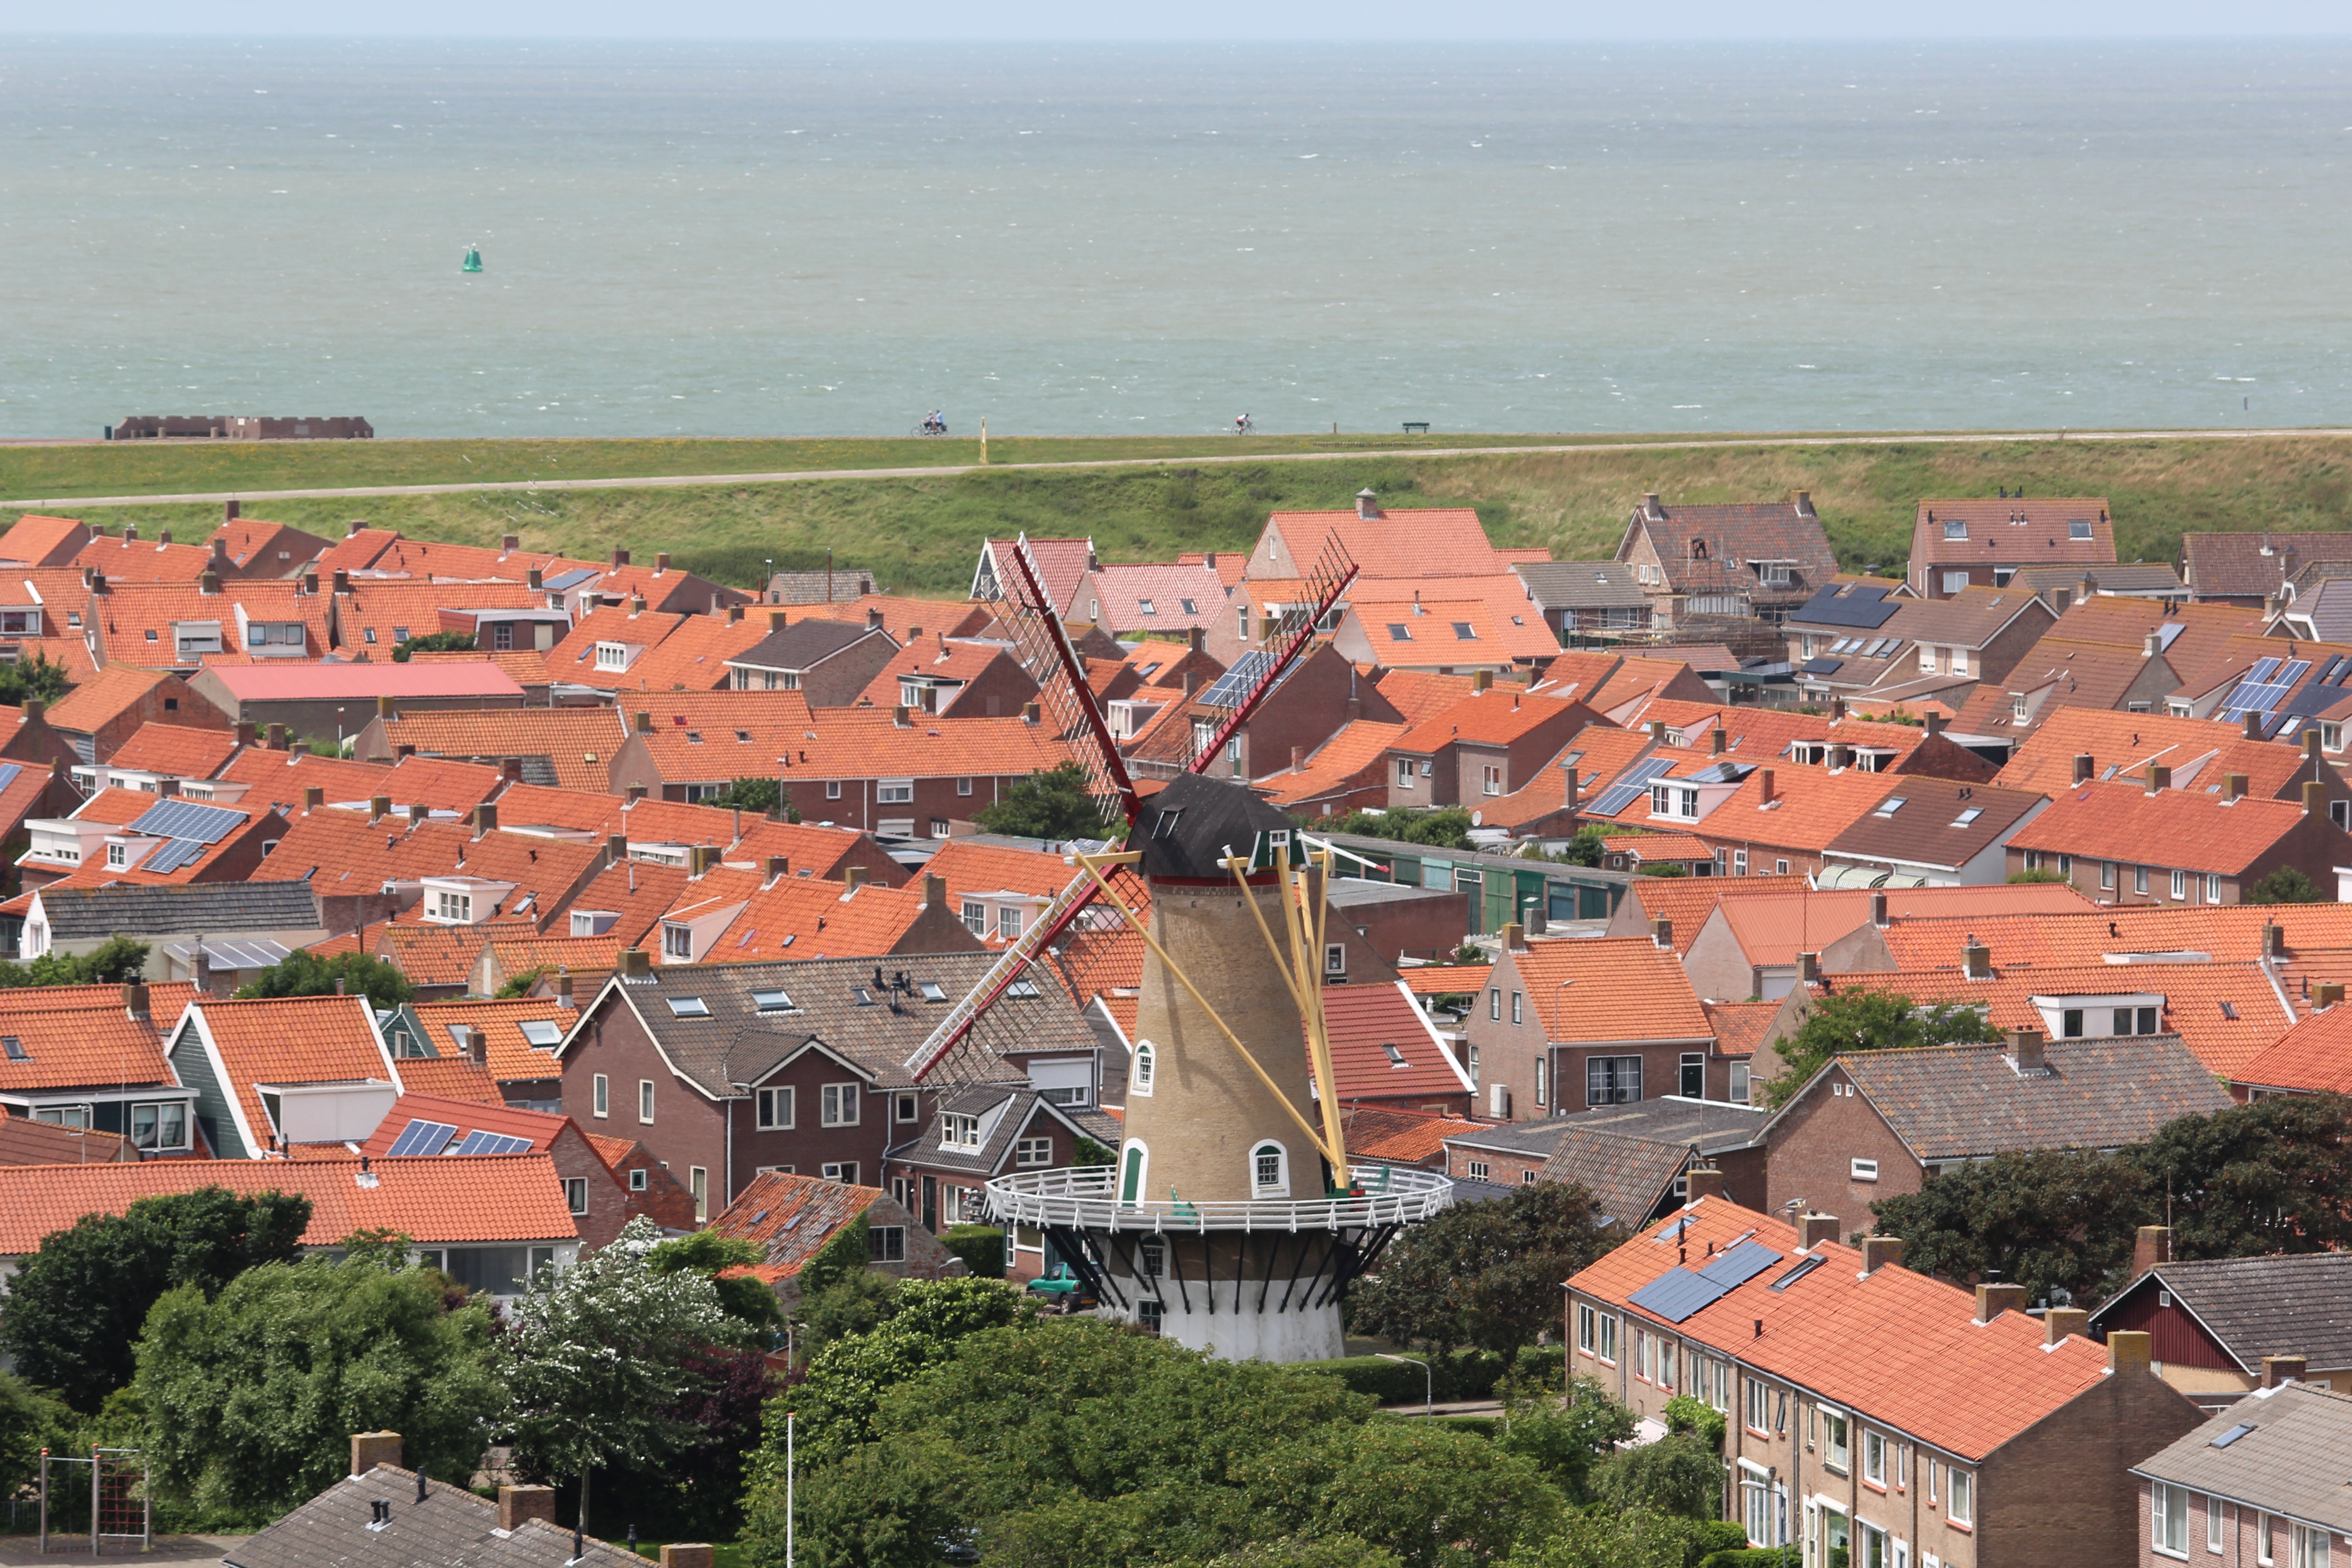
skyline, house, hill, town, old, city, cityscape, village, suburb, europe, landmark, tourism, mill, historical, neighbourhood, rural area, bird's eye view, aerial photography, residential area, human settlement